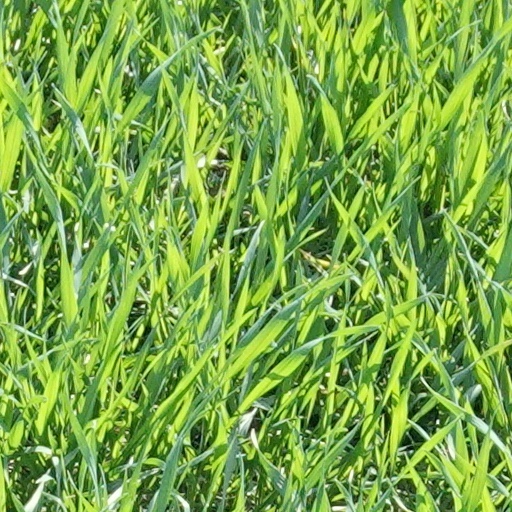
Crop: wheat